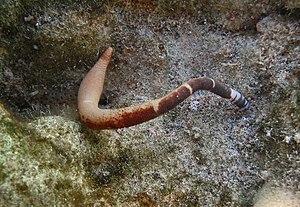
Phascolosoma agassizii à la Réunion.
L'île de La Réunion est un département d'outre-mer français situé dans le sud-ouest de l'océan Indien.